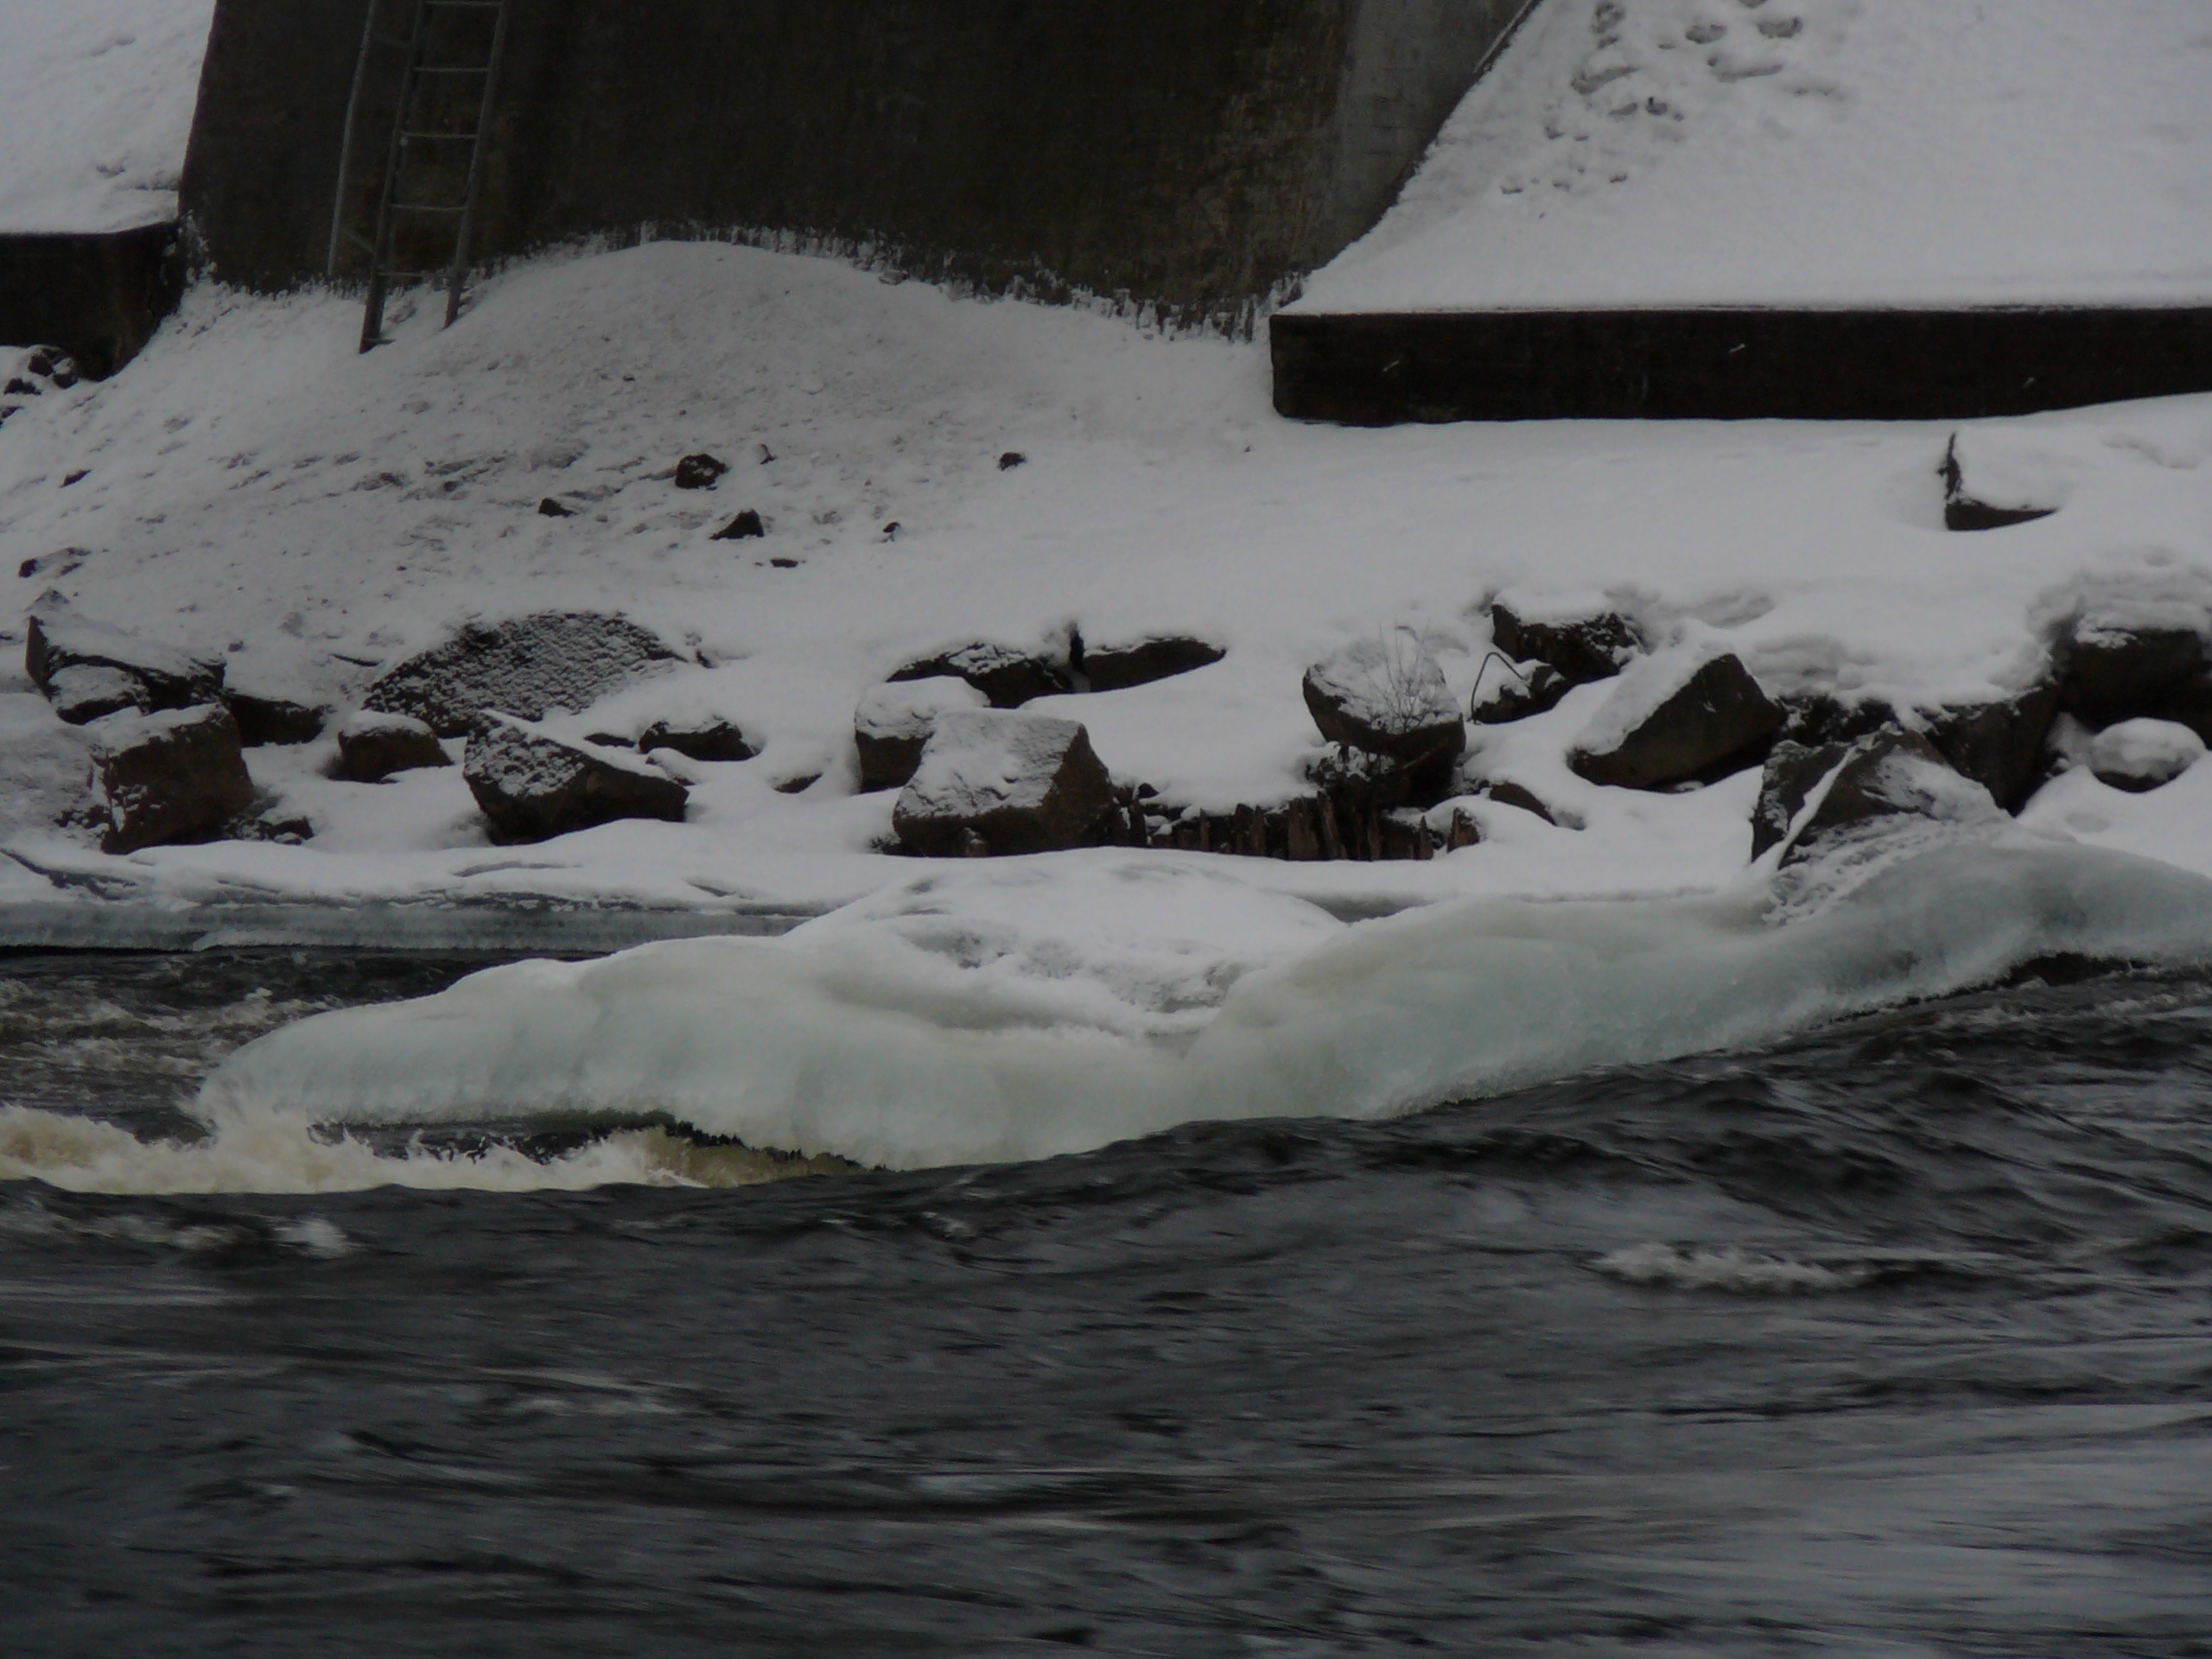
images, water, snow, sea ice, ice cap, freezing, melting, polar ice cap, tree, glacial landform, geological phenomenon, formation, slope, iceberg, monochrome, frost, monochrome photography, winter, landscape, arctic ocean, wind wave, event, plant, wildlife, precipitation, glacier, rock, arctic, ocean, wave, glacial lake, natural landscape, tundra, winter storm, wind, automotive tire, marine mammal, ice